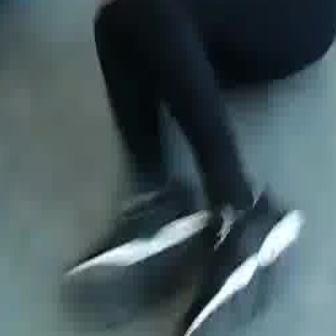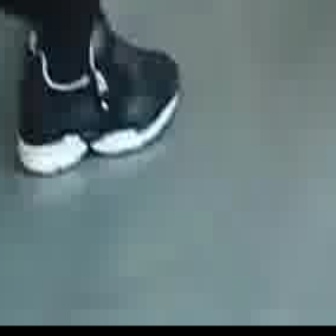
  Please identify the target specified by the bounding box [53,169,216,332] in the first image and locate it in the second image. Return the coordinates in [x_min,y_min,x_max,y_max] format.
Answer: [8,7,179,177]